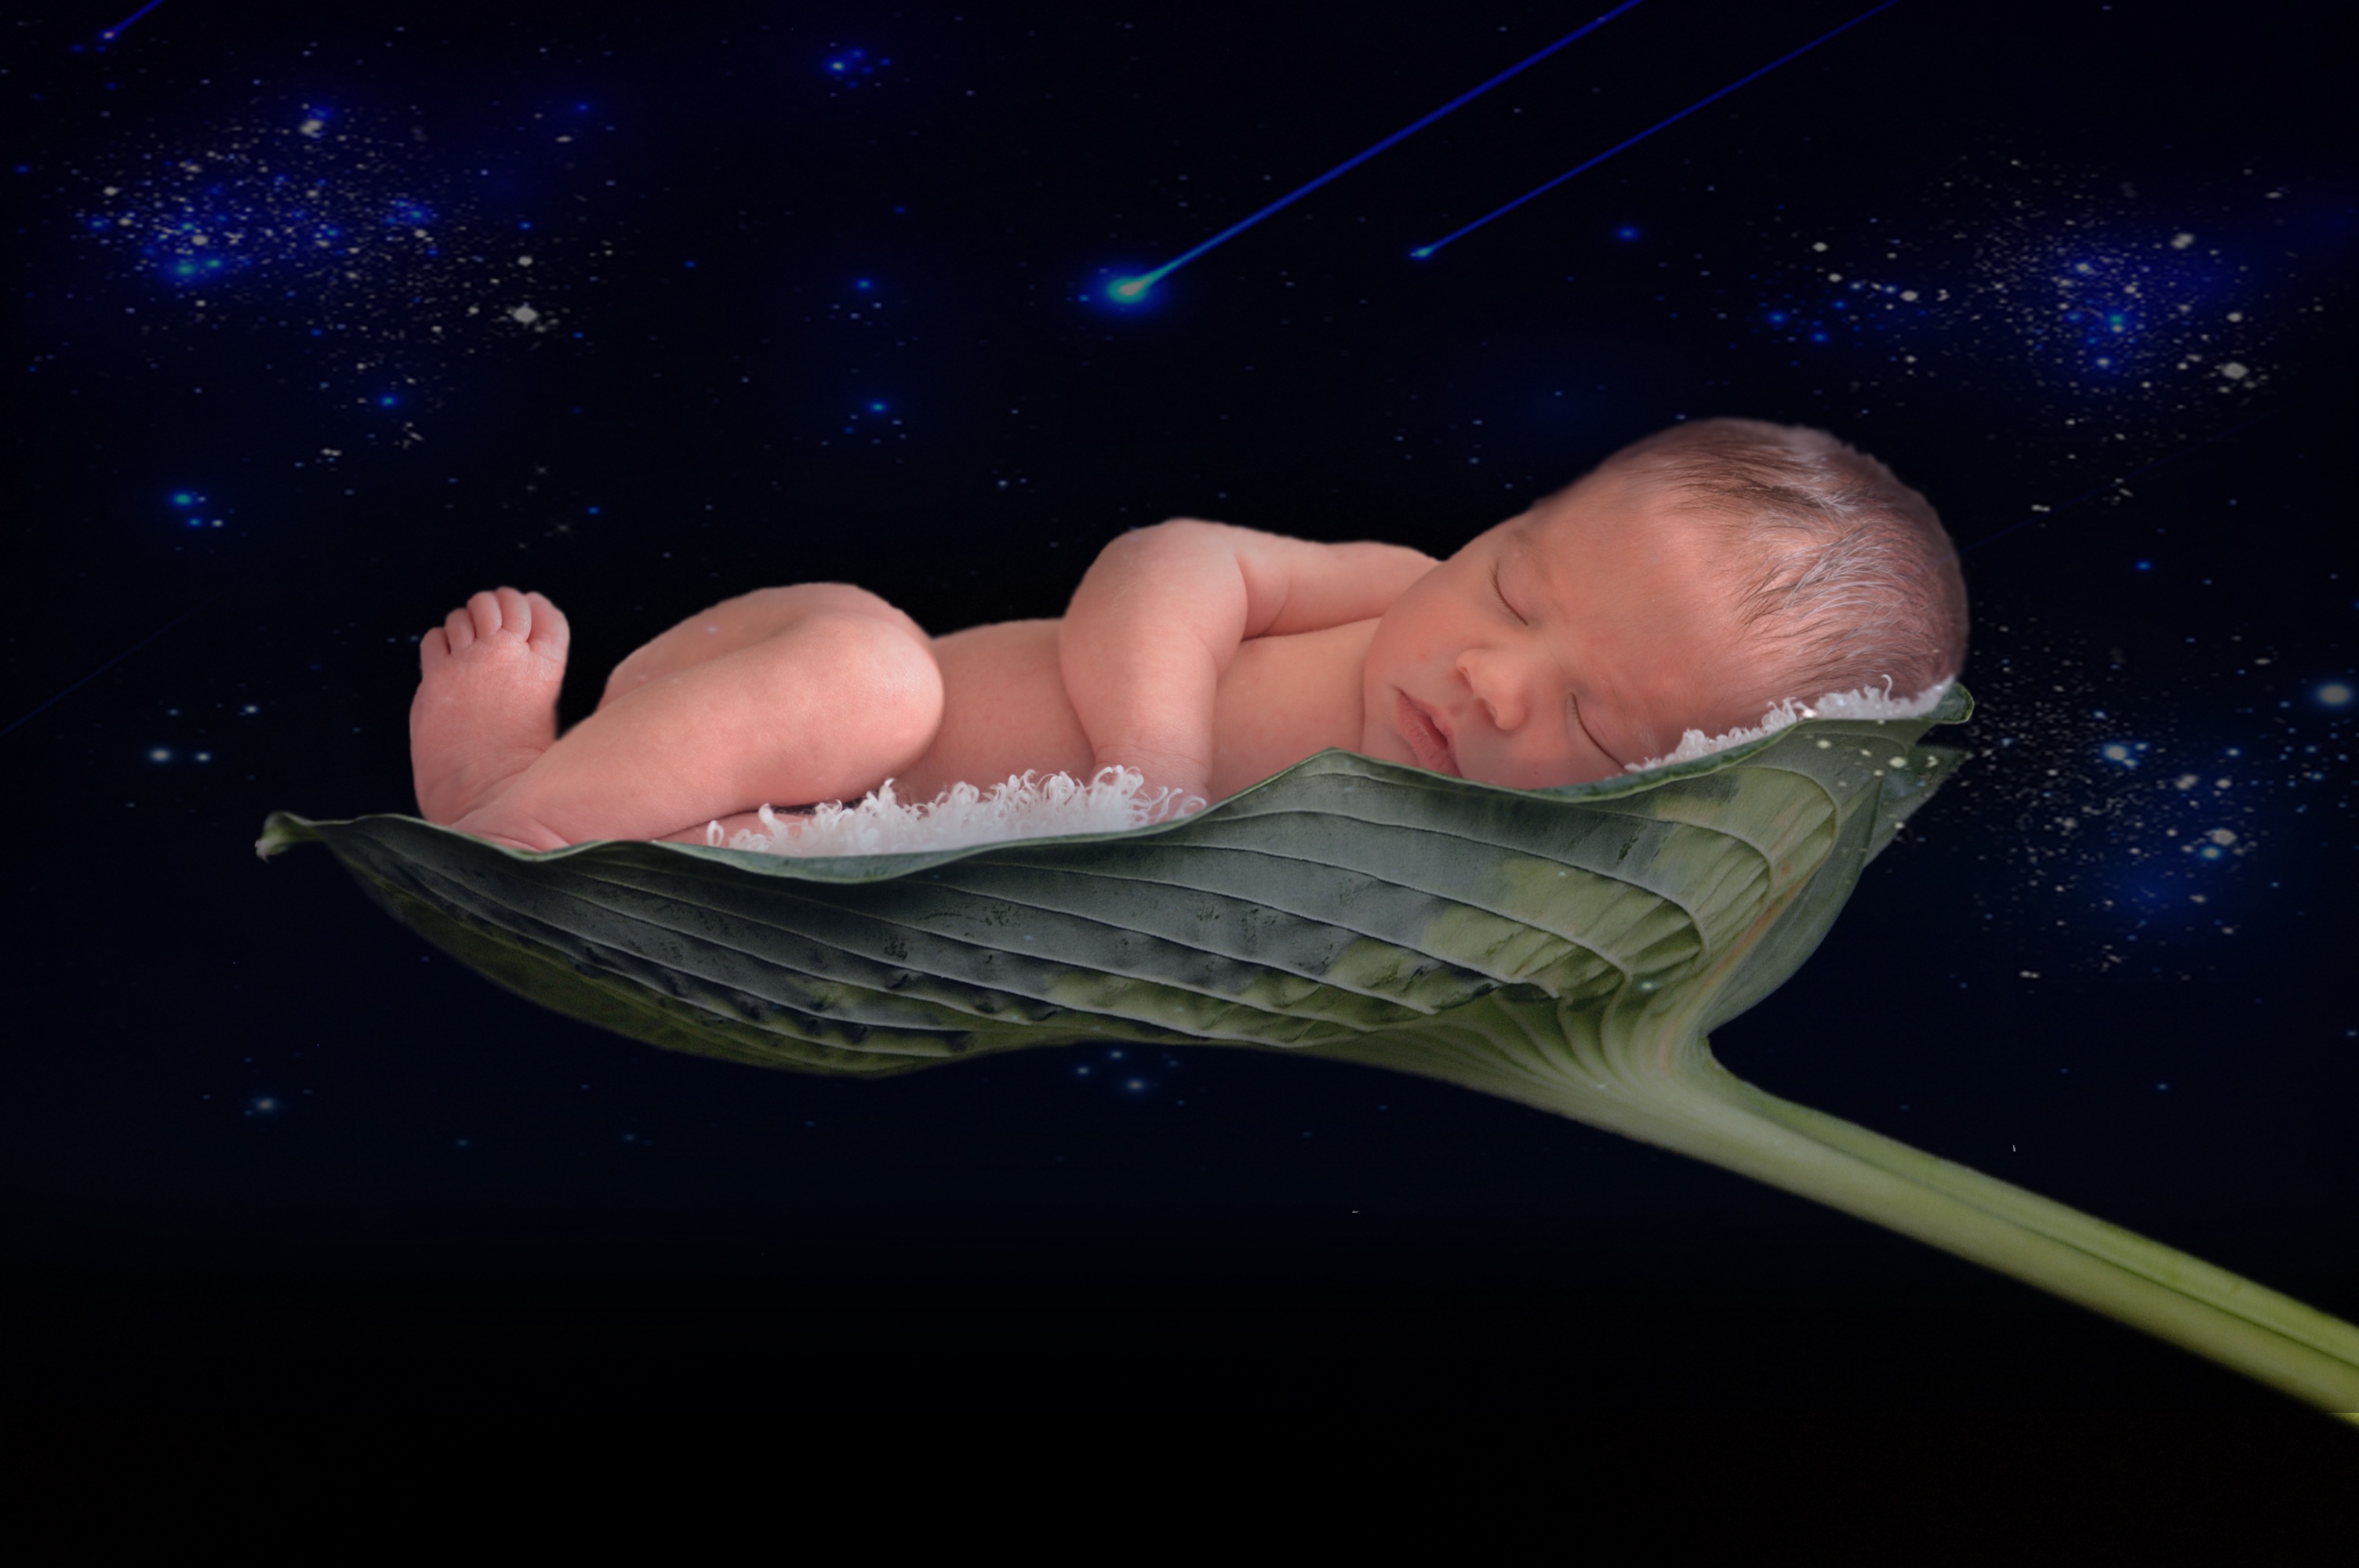
hand, photography, leaf, underwater, finger, space, image, organ, screenshot, newborn baby, sense, human positions